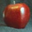
Label: apple